Jože Pahor

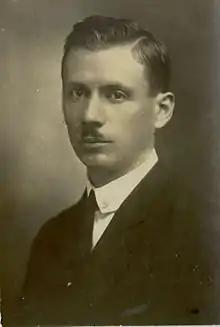

Jože Pahor (20 February 1888 – 1 September 1964) was a Slovene writer, playwright, editor and journalist.